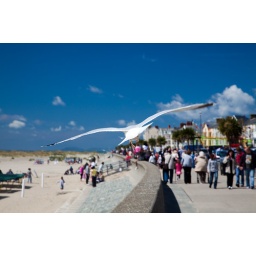
A shot looking straight on as a seagull flew in front of me along the beach wall